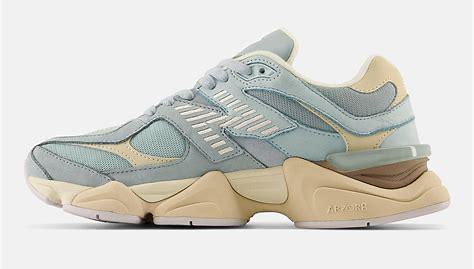
Brand: New
Model: Balance New Balance 9060